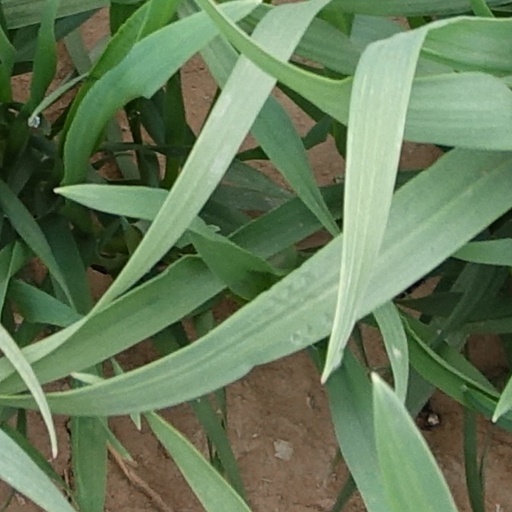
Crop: wheat